Dutch philosophy

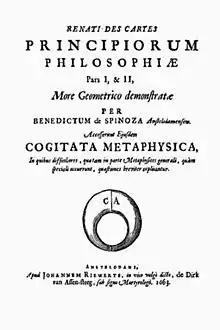

The dualism and monism philosophical frameworks are a dimension of the philosophy of mind with their roots traced to Dutch philosophy. René Descartes described the dualism framework as one that makes a distinction between the two primary substances constituting human beings: the mind (soul) and body. Similarly, D.H.Th. Vollenhoven further expanded upon this notion through his explanation of anthropological dualism, which focuses on gauging from what exact sources the mind and body originate. On the other hand, the monism framework argues that all substances originate from one source where Descartes extended this through Cartesian dualism. He stated that a core attribute is that they are created by God or rather require some "immediate concurrence in all things".